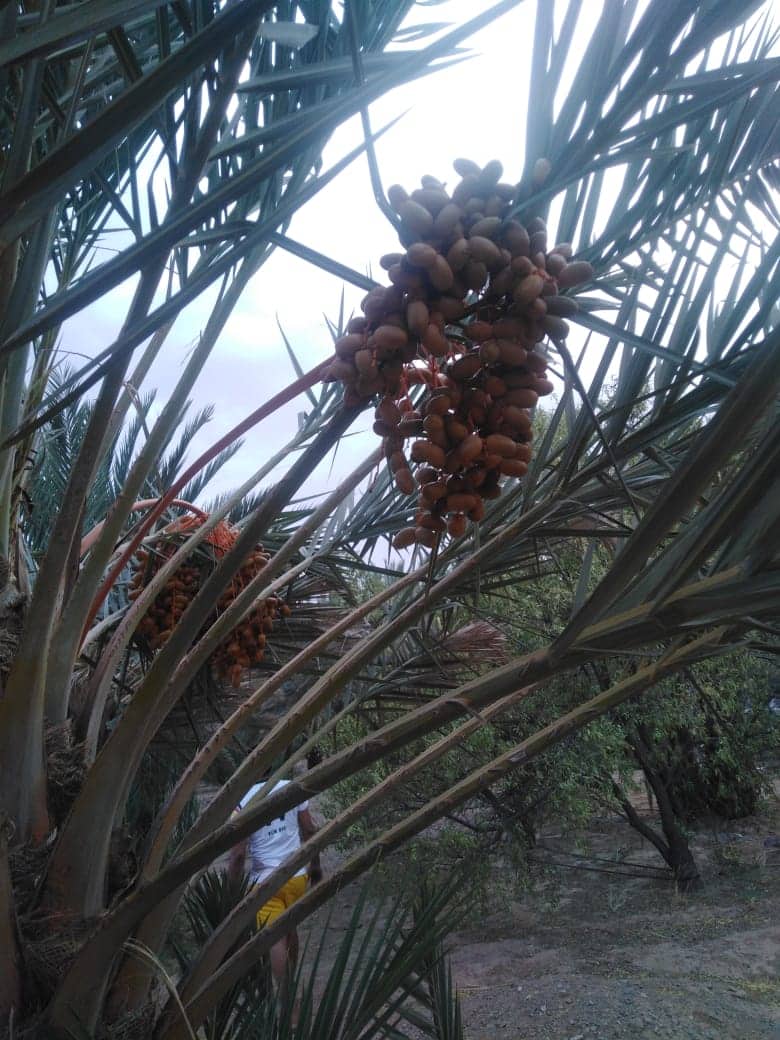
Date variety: Boufagous